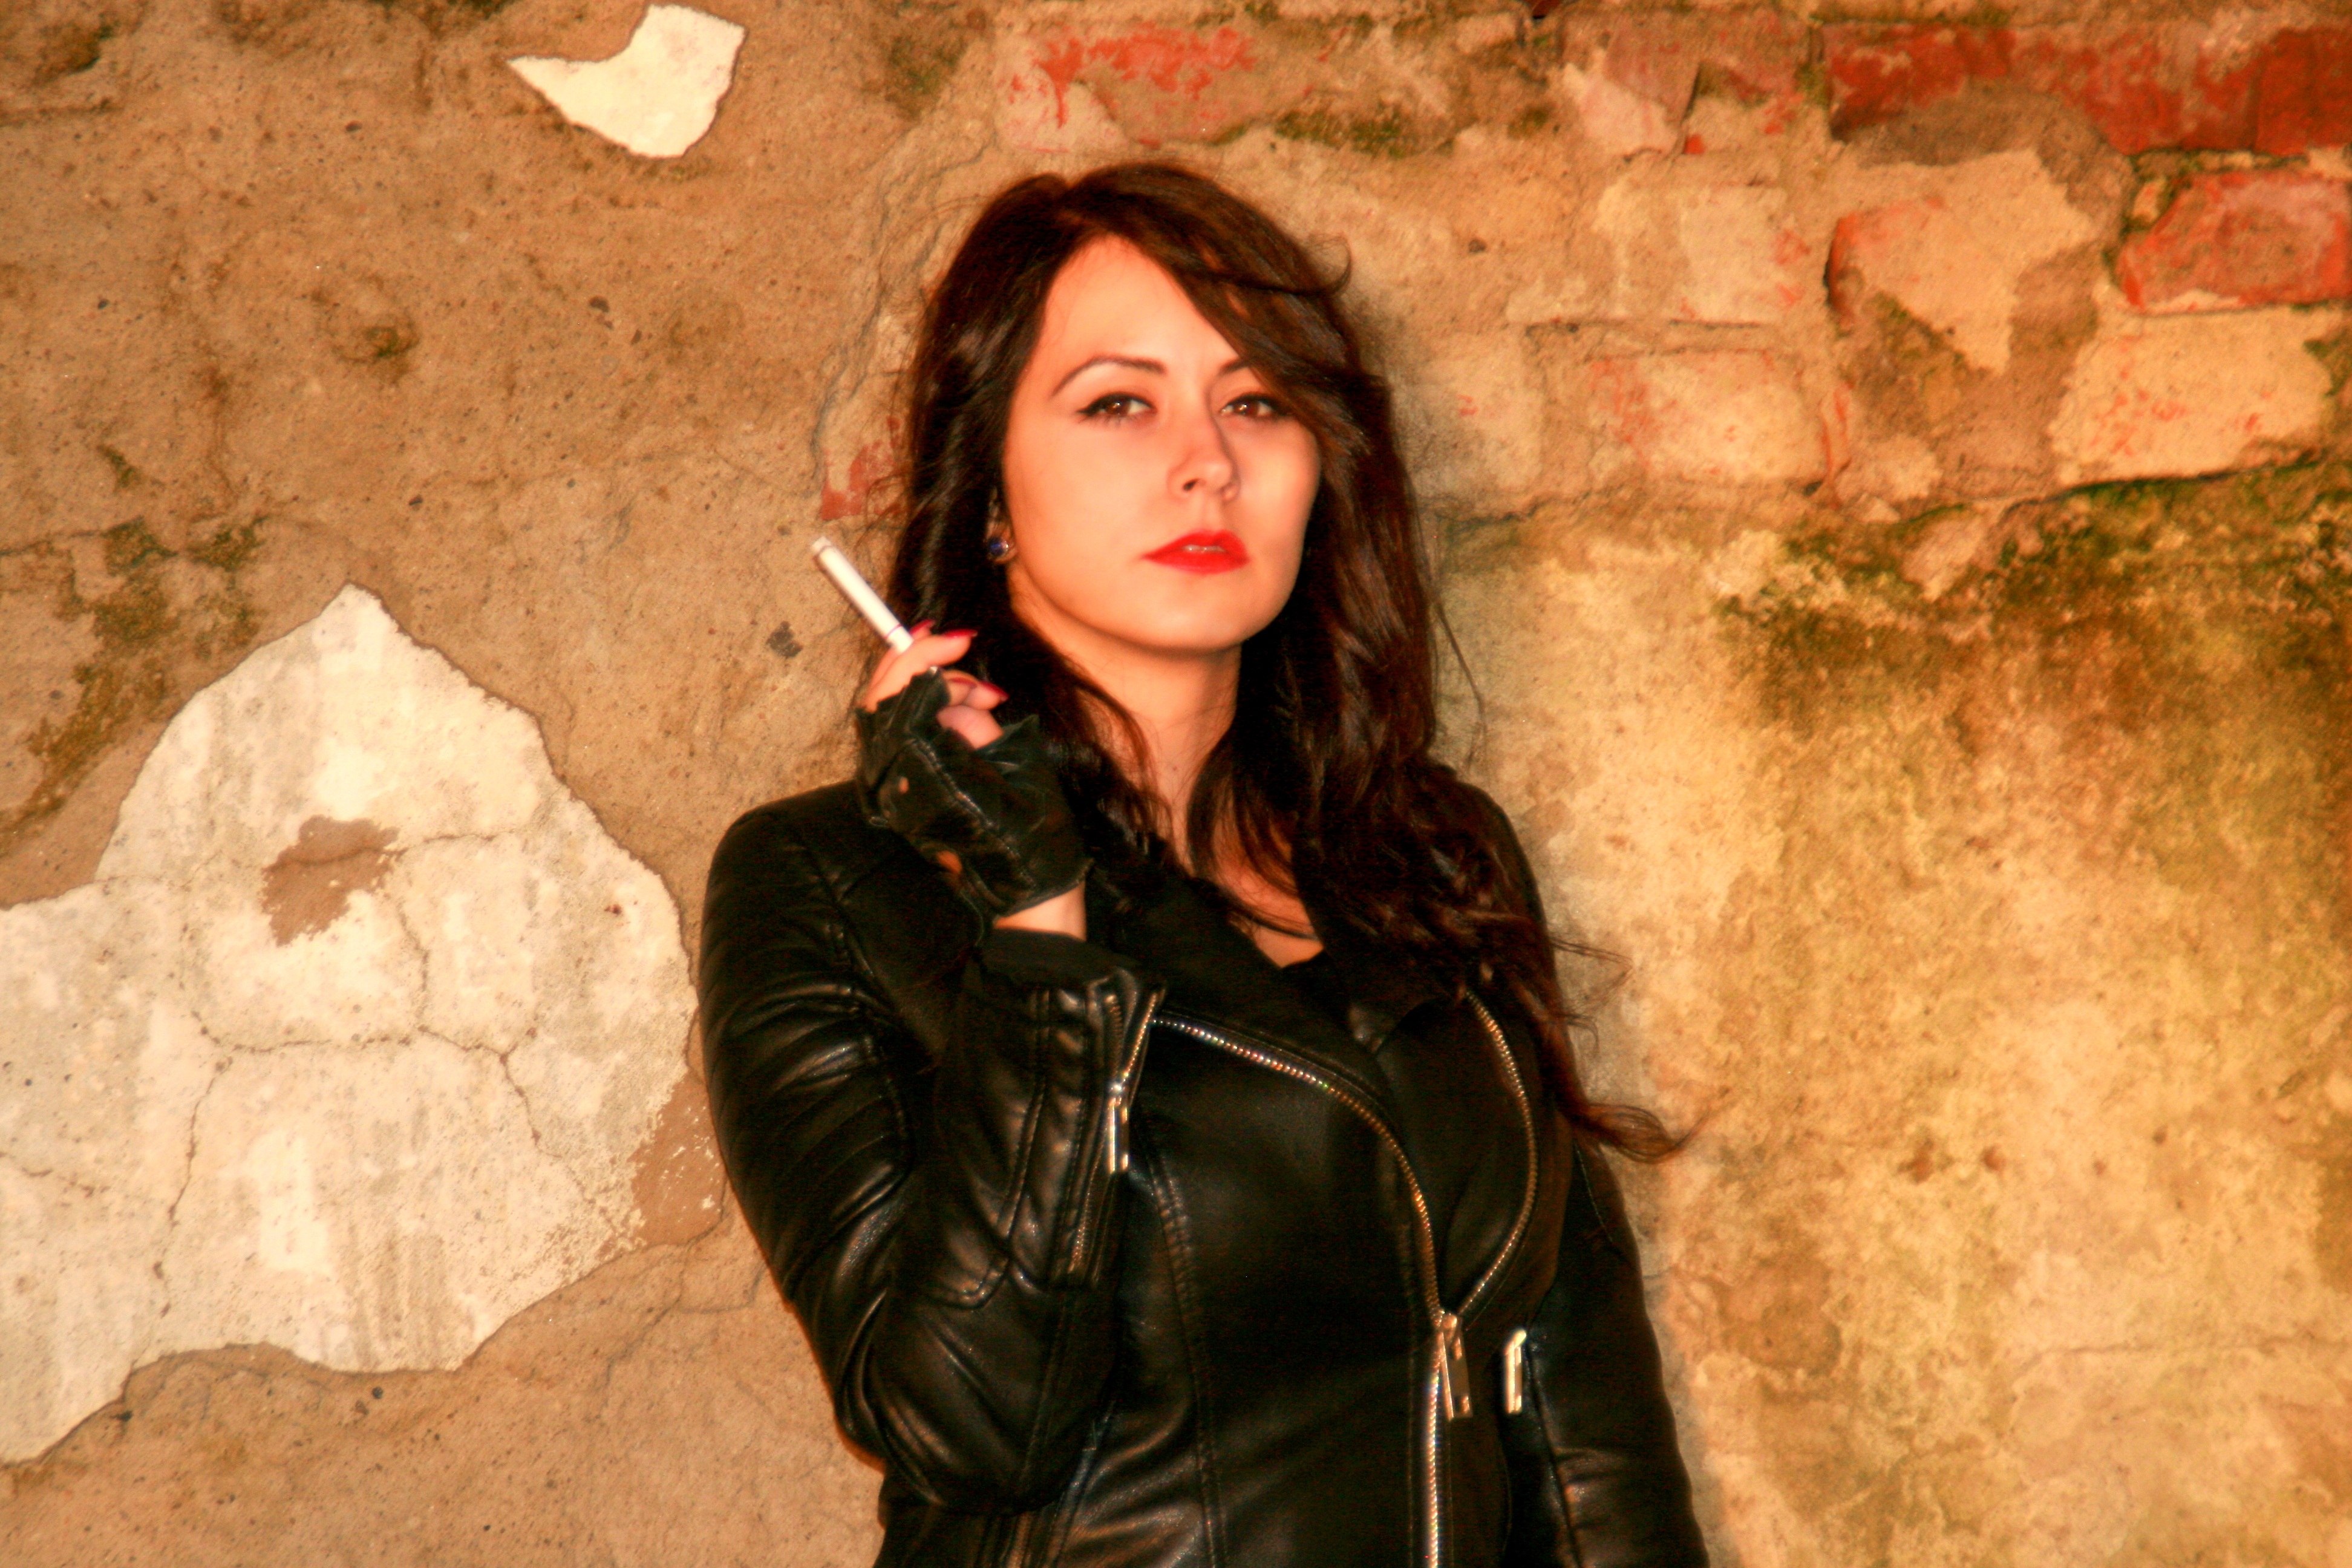
girl, woman, portrait, model, fashion, lady, cigarette, black hair, beauty, photo shoot, seduction, leather jacket